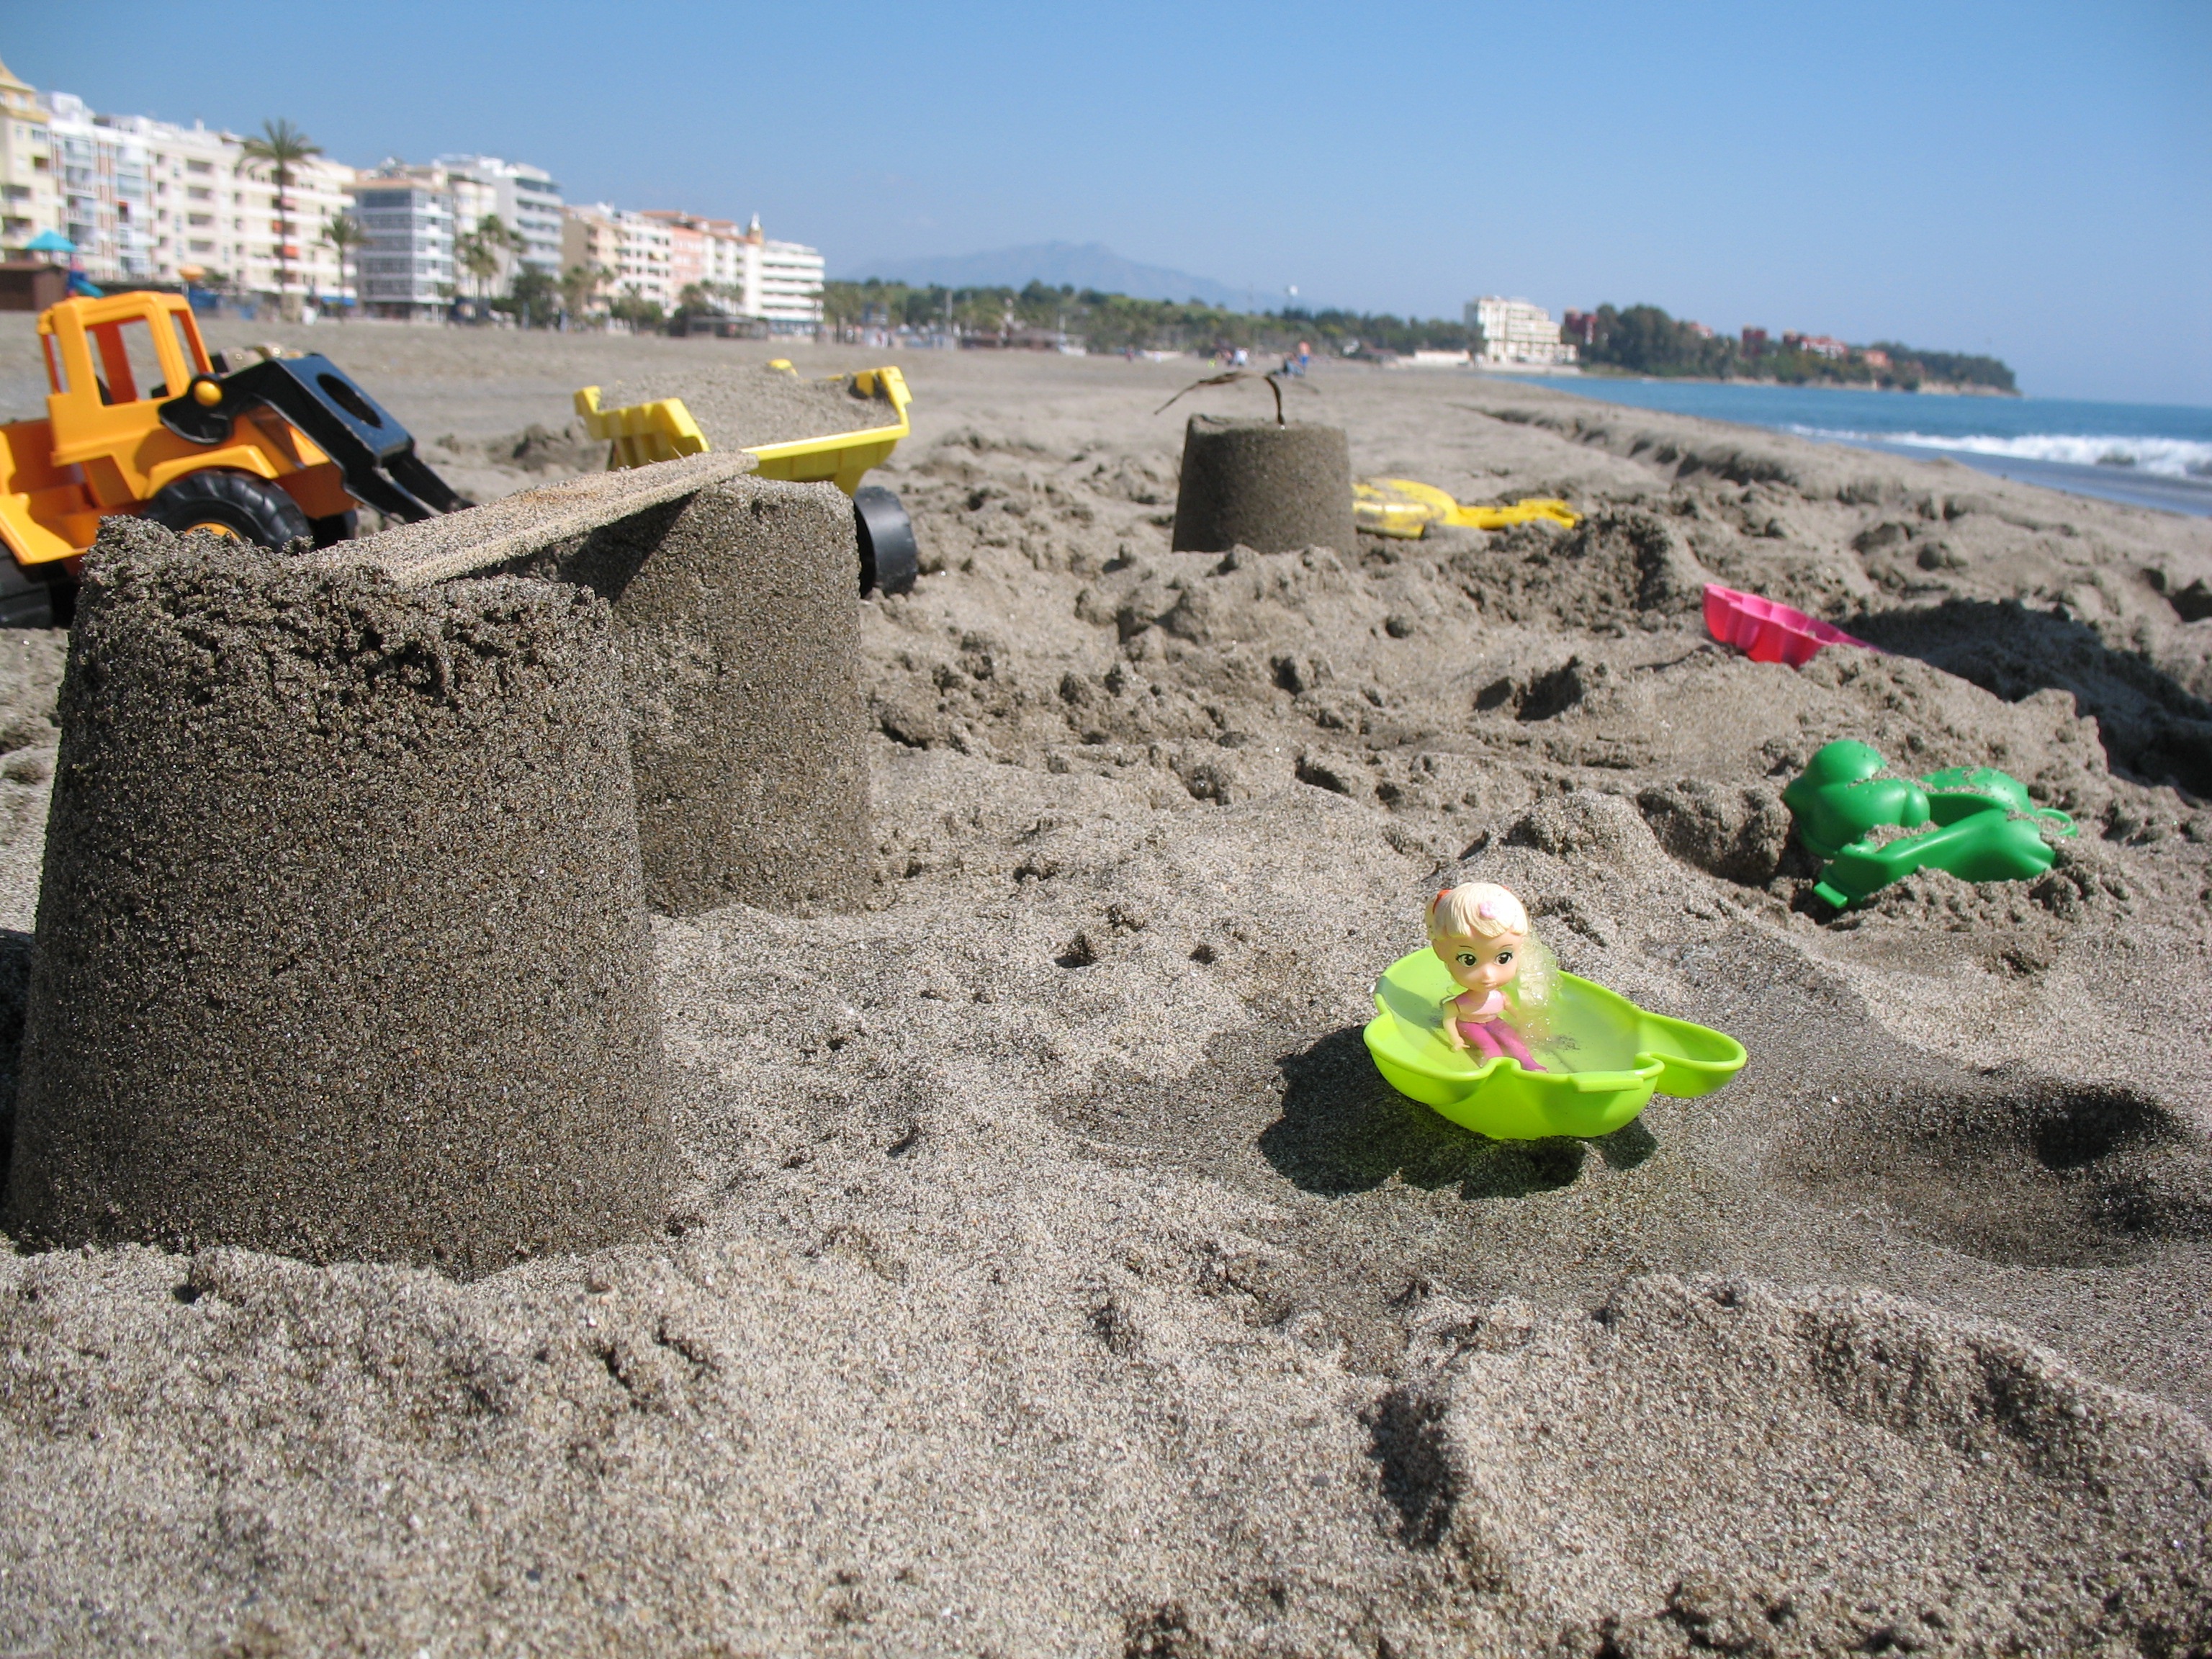
beach, sea, sand, soil, material, children, toys